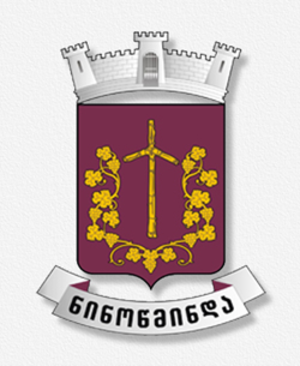
Ninotsminda est une ville de Géorgie au sud de la province de Djavakhétie, dans la région administrative de Samtskhé-Djavakhétie.
La municipalité de Ninotsminda est un district de la région de Samtskhé-Djavakhétie en Géorgie, dont la ville principale est Ninotsminda. Au recensement de 2002, il comptait 34 305 habitants.